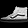
Label: Sneaker